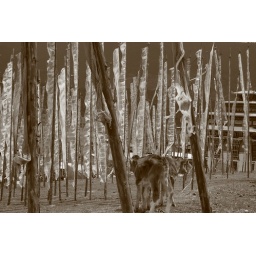
cows in the prayer flag forest